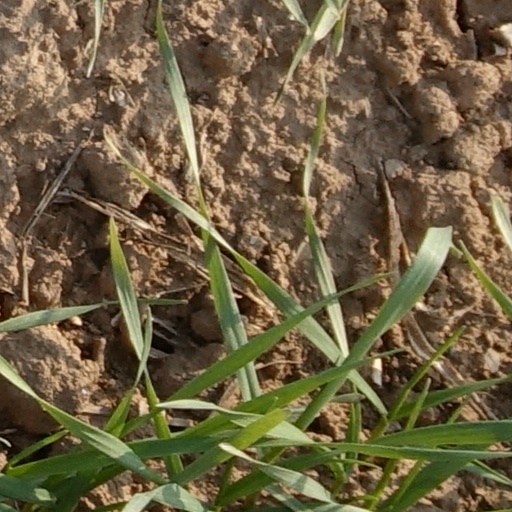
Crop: wheat